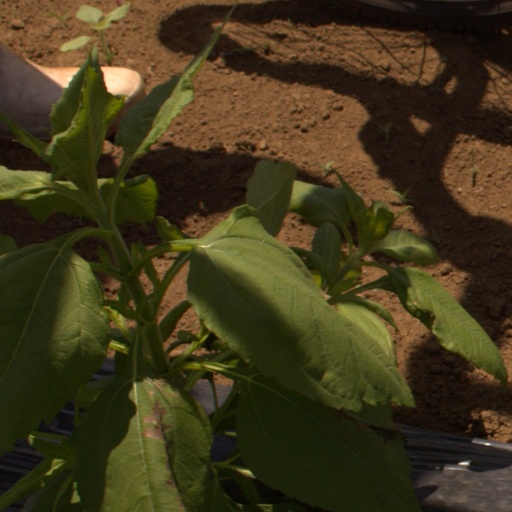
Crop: Jerusalem artichoke